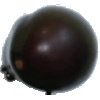
Label: Eggplant 1